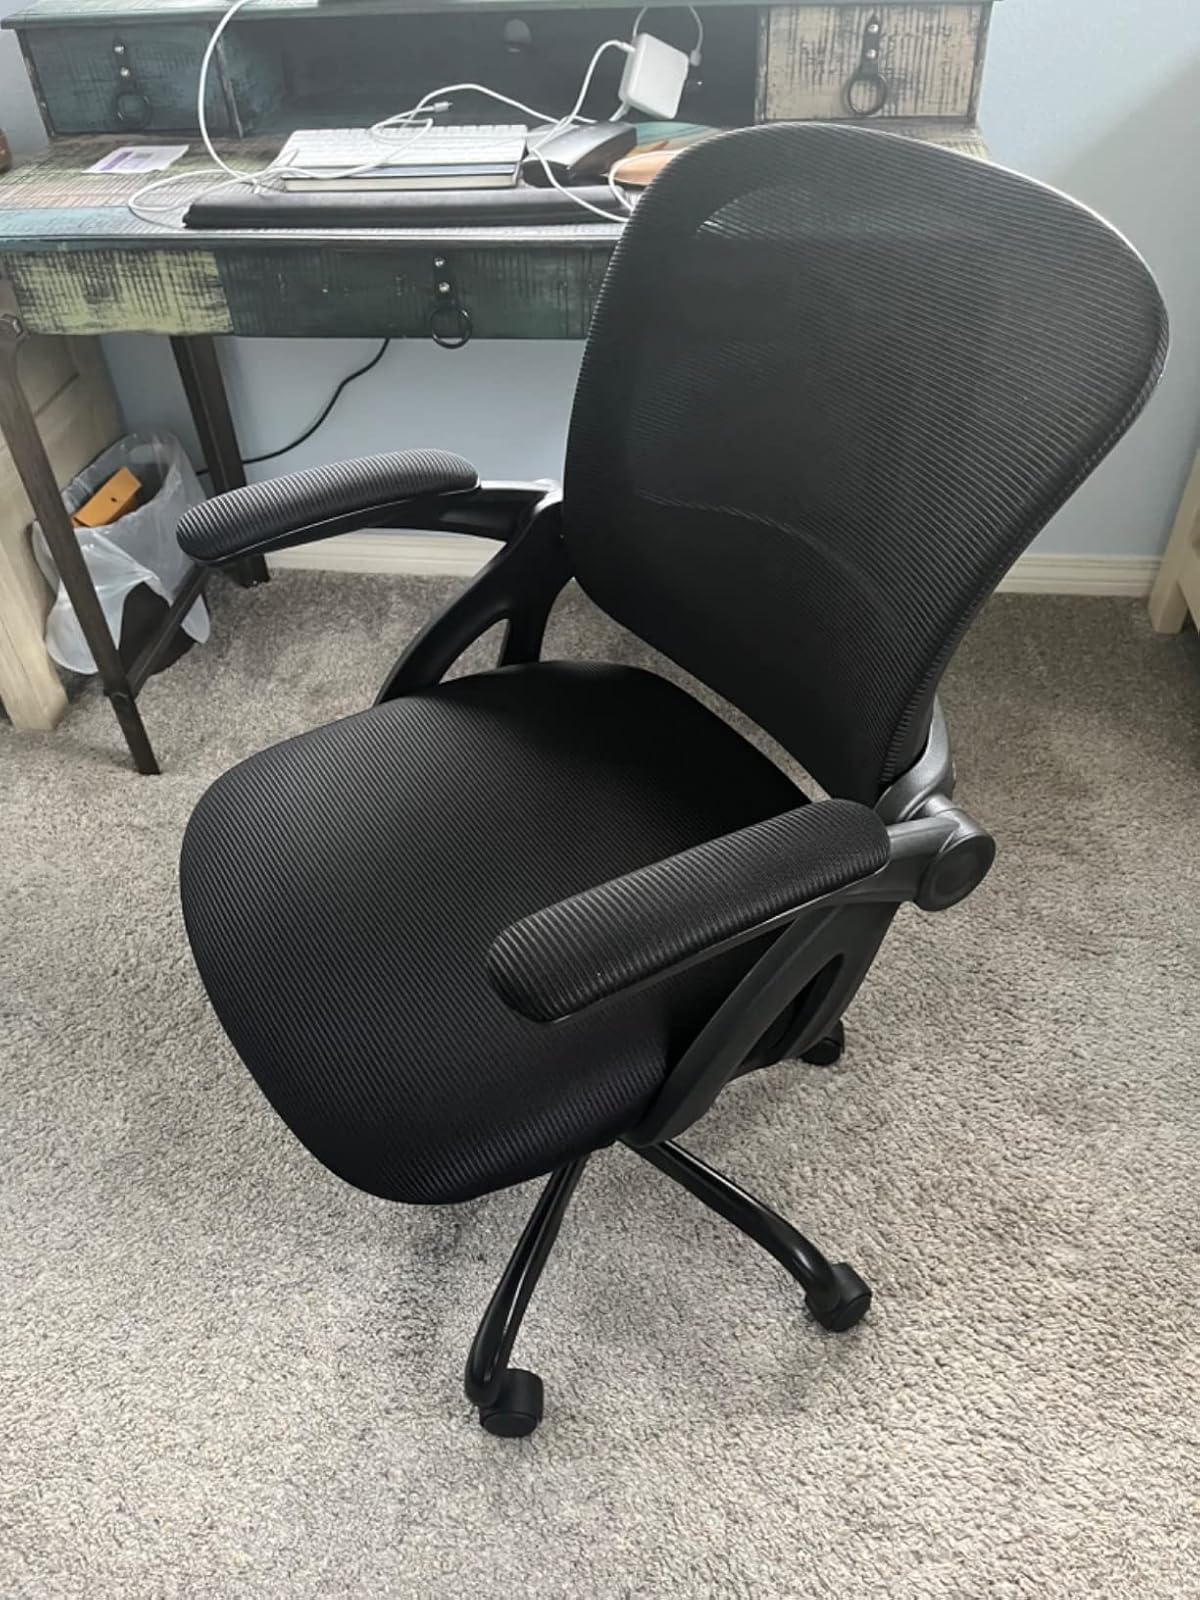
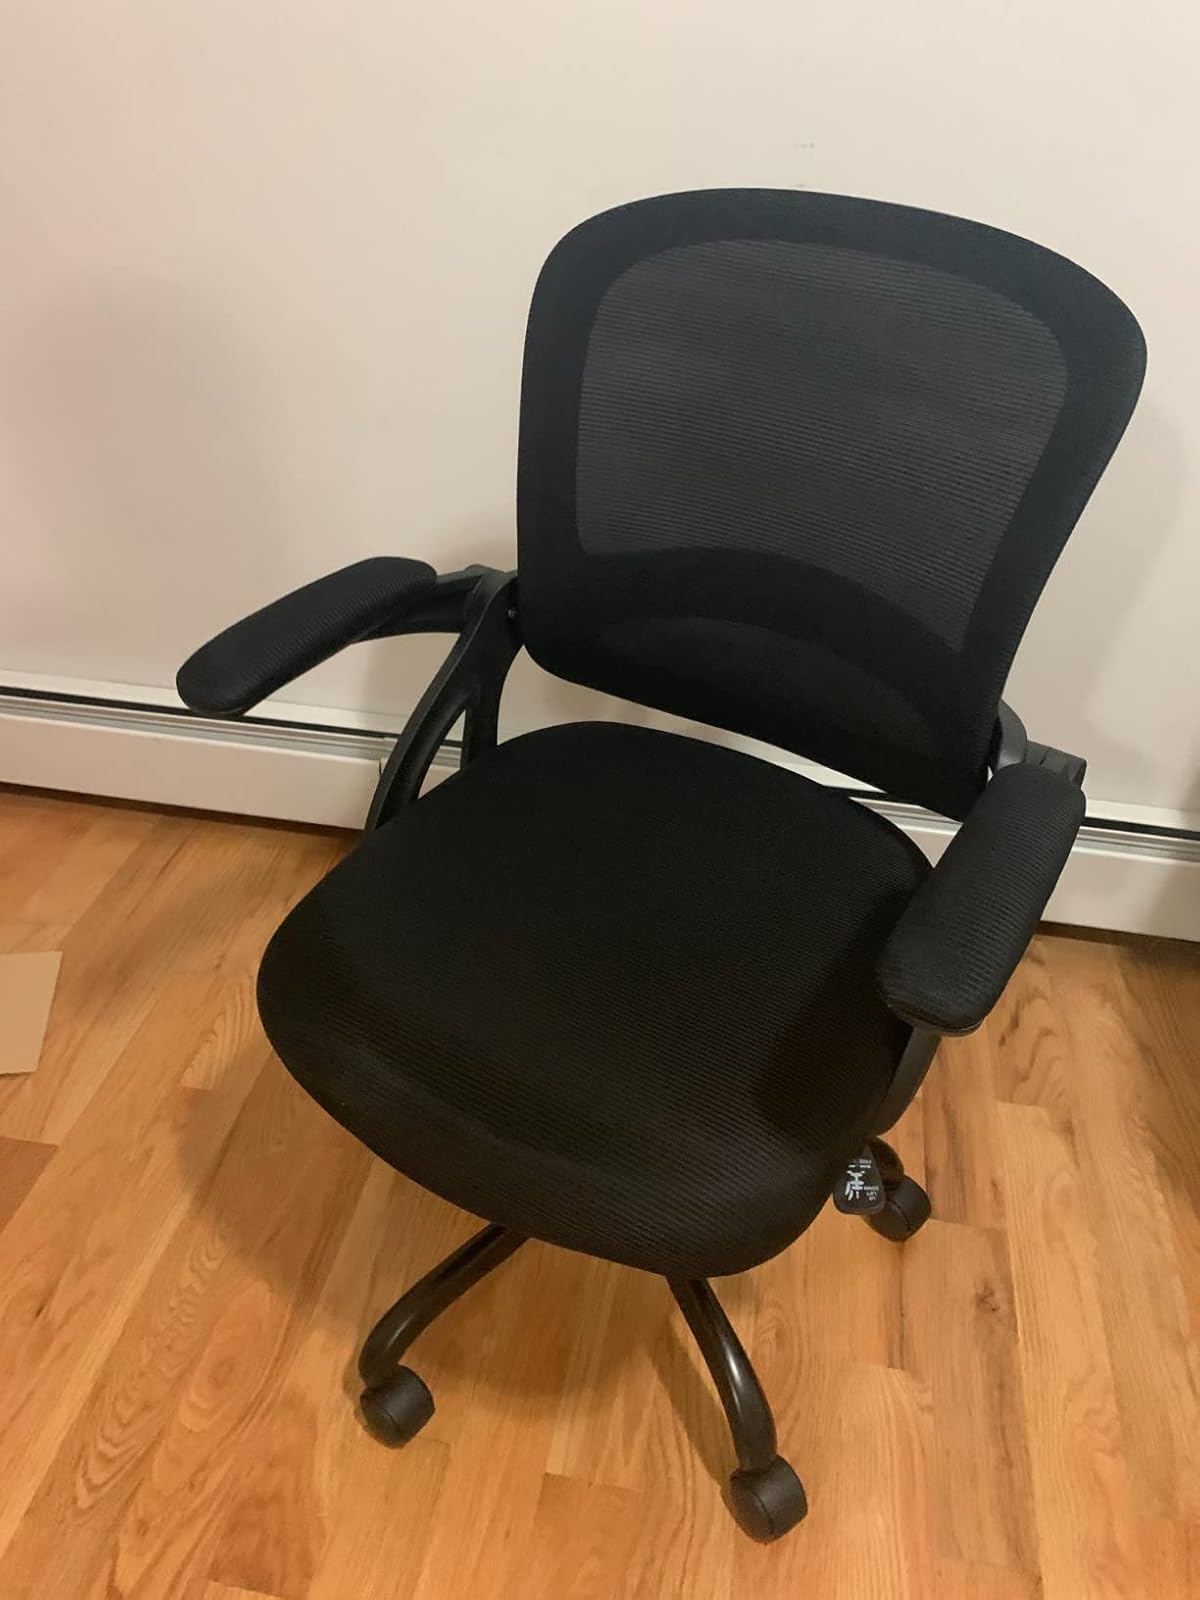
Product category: items_chair
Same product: yes